Stainland

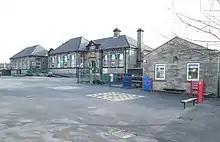
Bowling Green Primary School

Stainland has five sports clubs; Stainland United FC, Stainland Stags ARLFC, Stainland CC, Stainland Lions Running Club and Stainland Bowling Club. All are based at Stainland Recreation Ground except for Stainland Lions who are based at Heath RUFC, Greetland.